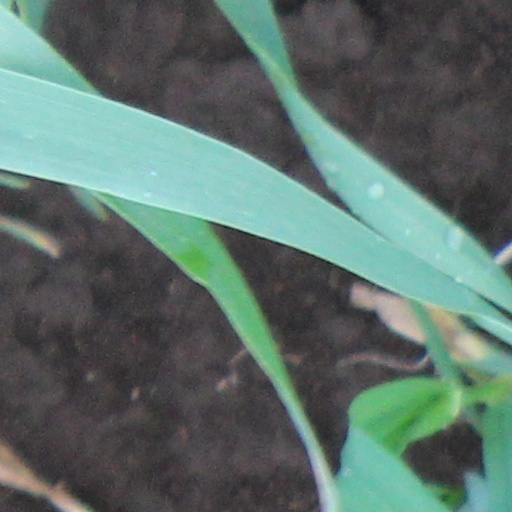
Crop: wheat